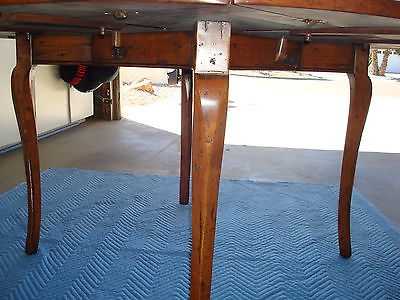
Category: table